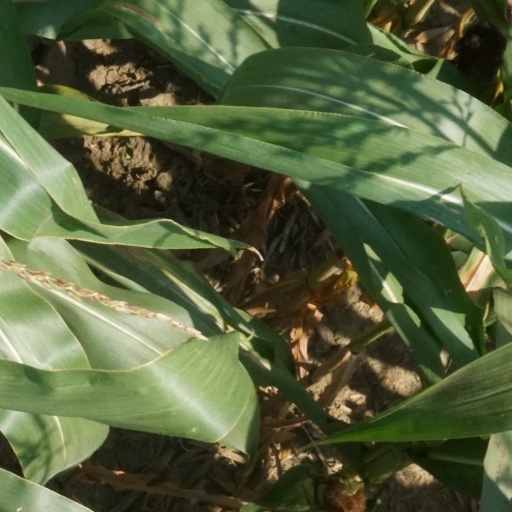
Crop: maize; corn